Fascism in Uruguay

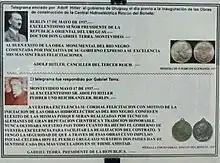
Telegram sent by Adolf Hitler and its subsequent full response by Gabriel Terra during the Rincón del Bonete construction works.

A number of Nazi political movements were founded among German Uruguayan immigrants with the explicit approval of the Marzist government, taking advantage of the relative isolationism the community had kept since their arrival to the country. The arrival of émigrés of the Weimar Republic was key for the transmission of the prevailing anti-democratic sentiment of the German people at that time.